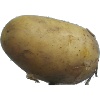
Label: Potato White 1